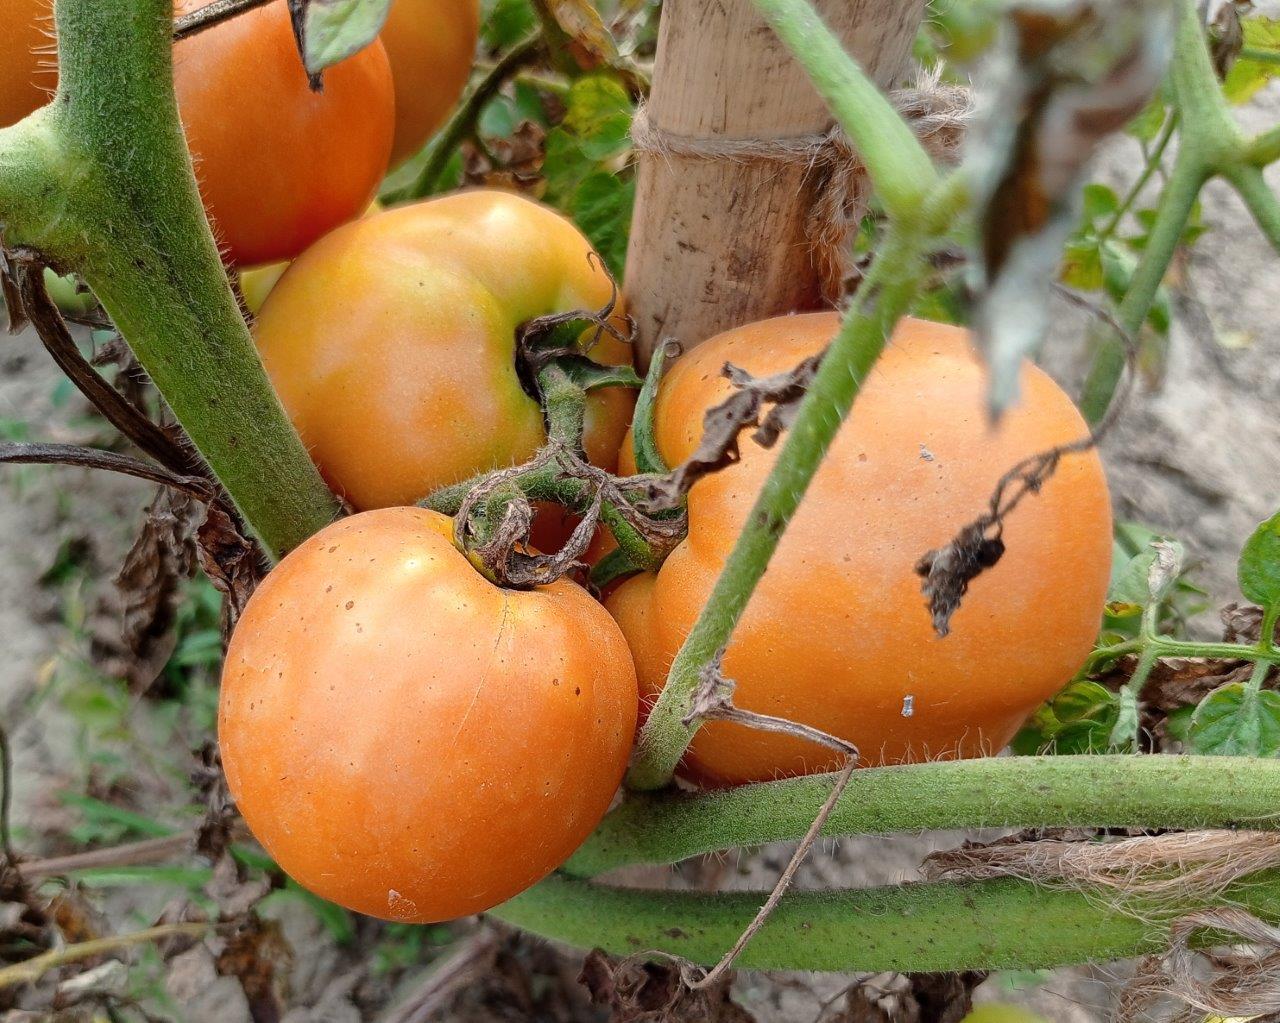
Maturity: Mature